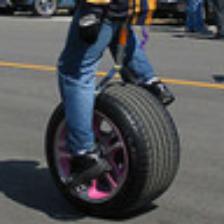
Label: NonHuman